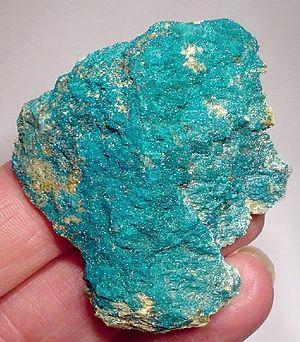
La langite est une espèce minérale composée de hydroxy-sulfate de cuivre dihydraté de formule : Cu₄ (OH)₆ 2H₂O. Les cristaux peuvent atteindre 7 mm.